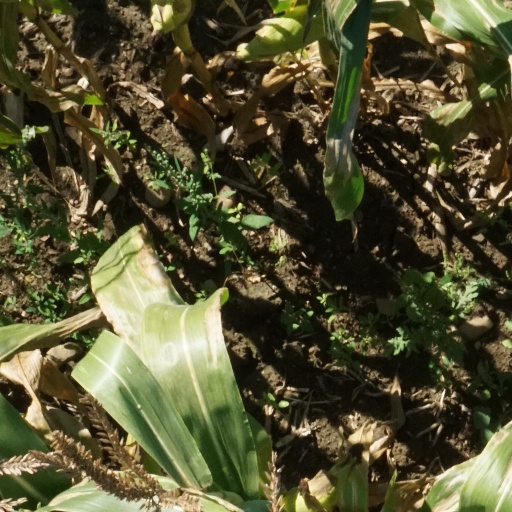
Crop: maize; corn